Serruria fucifolia

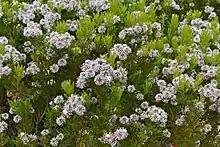

The shrub is erect and round and grows only tall. It bears silver-pink flowers from July to October. Fires in the summer destroy the plant but the seeds survive. Two months after flowering, the fruit falls off and ants disperse the seeds. They store the seeds in their nests. The plant is bisexual. It is pollinated by insects.